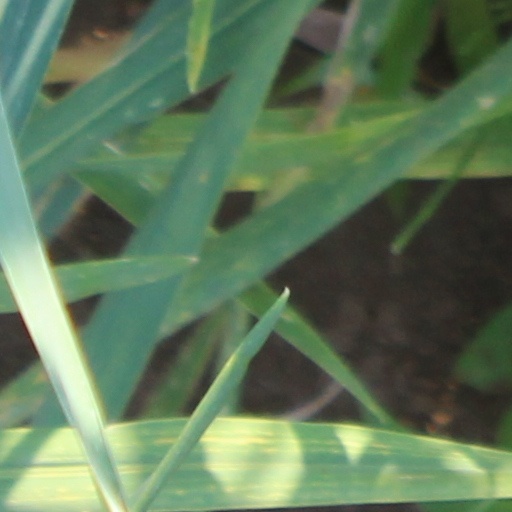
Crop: wheat